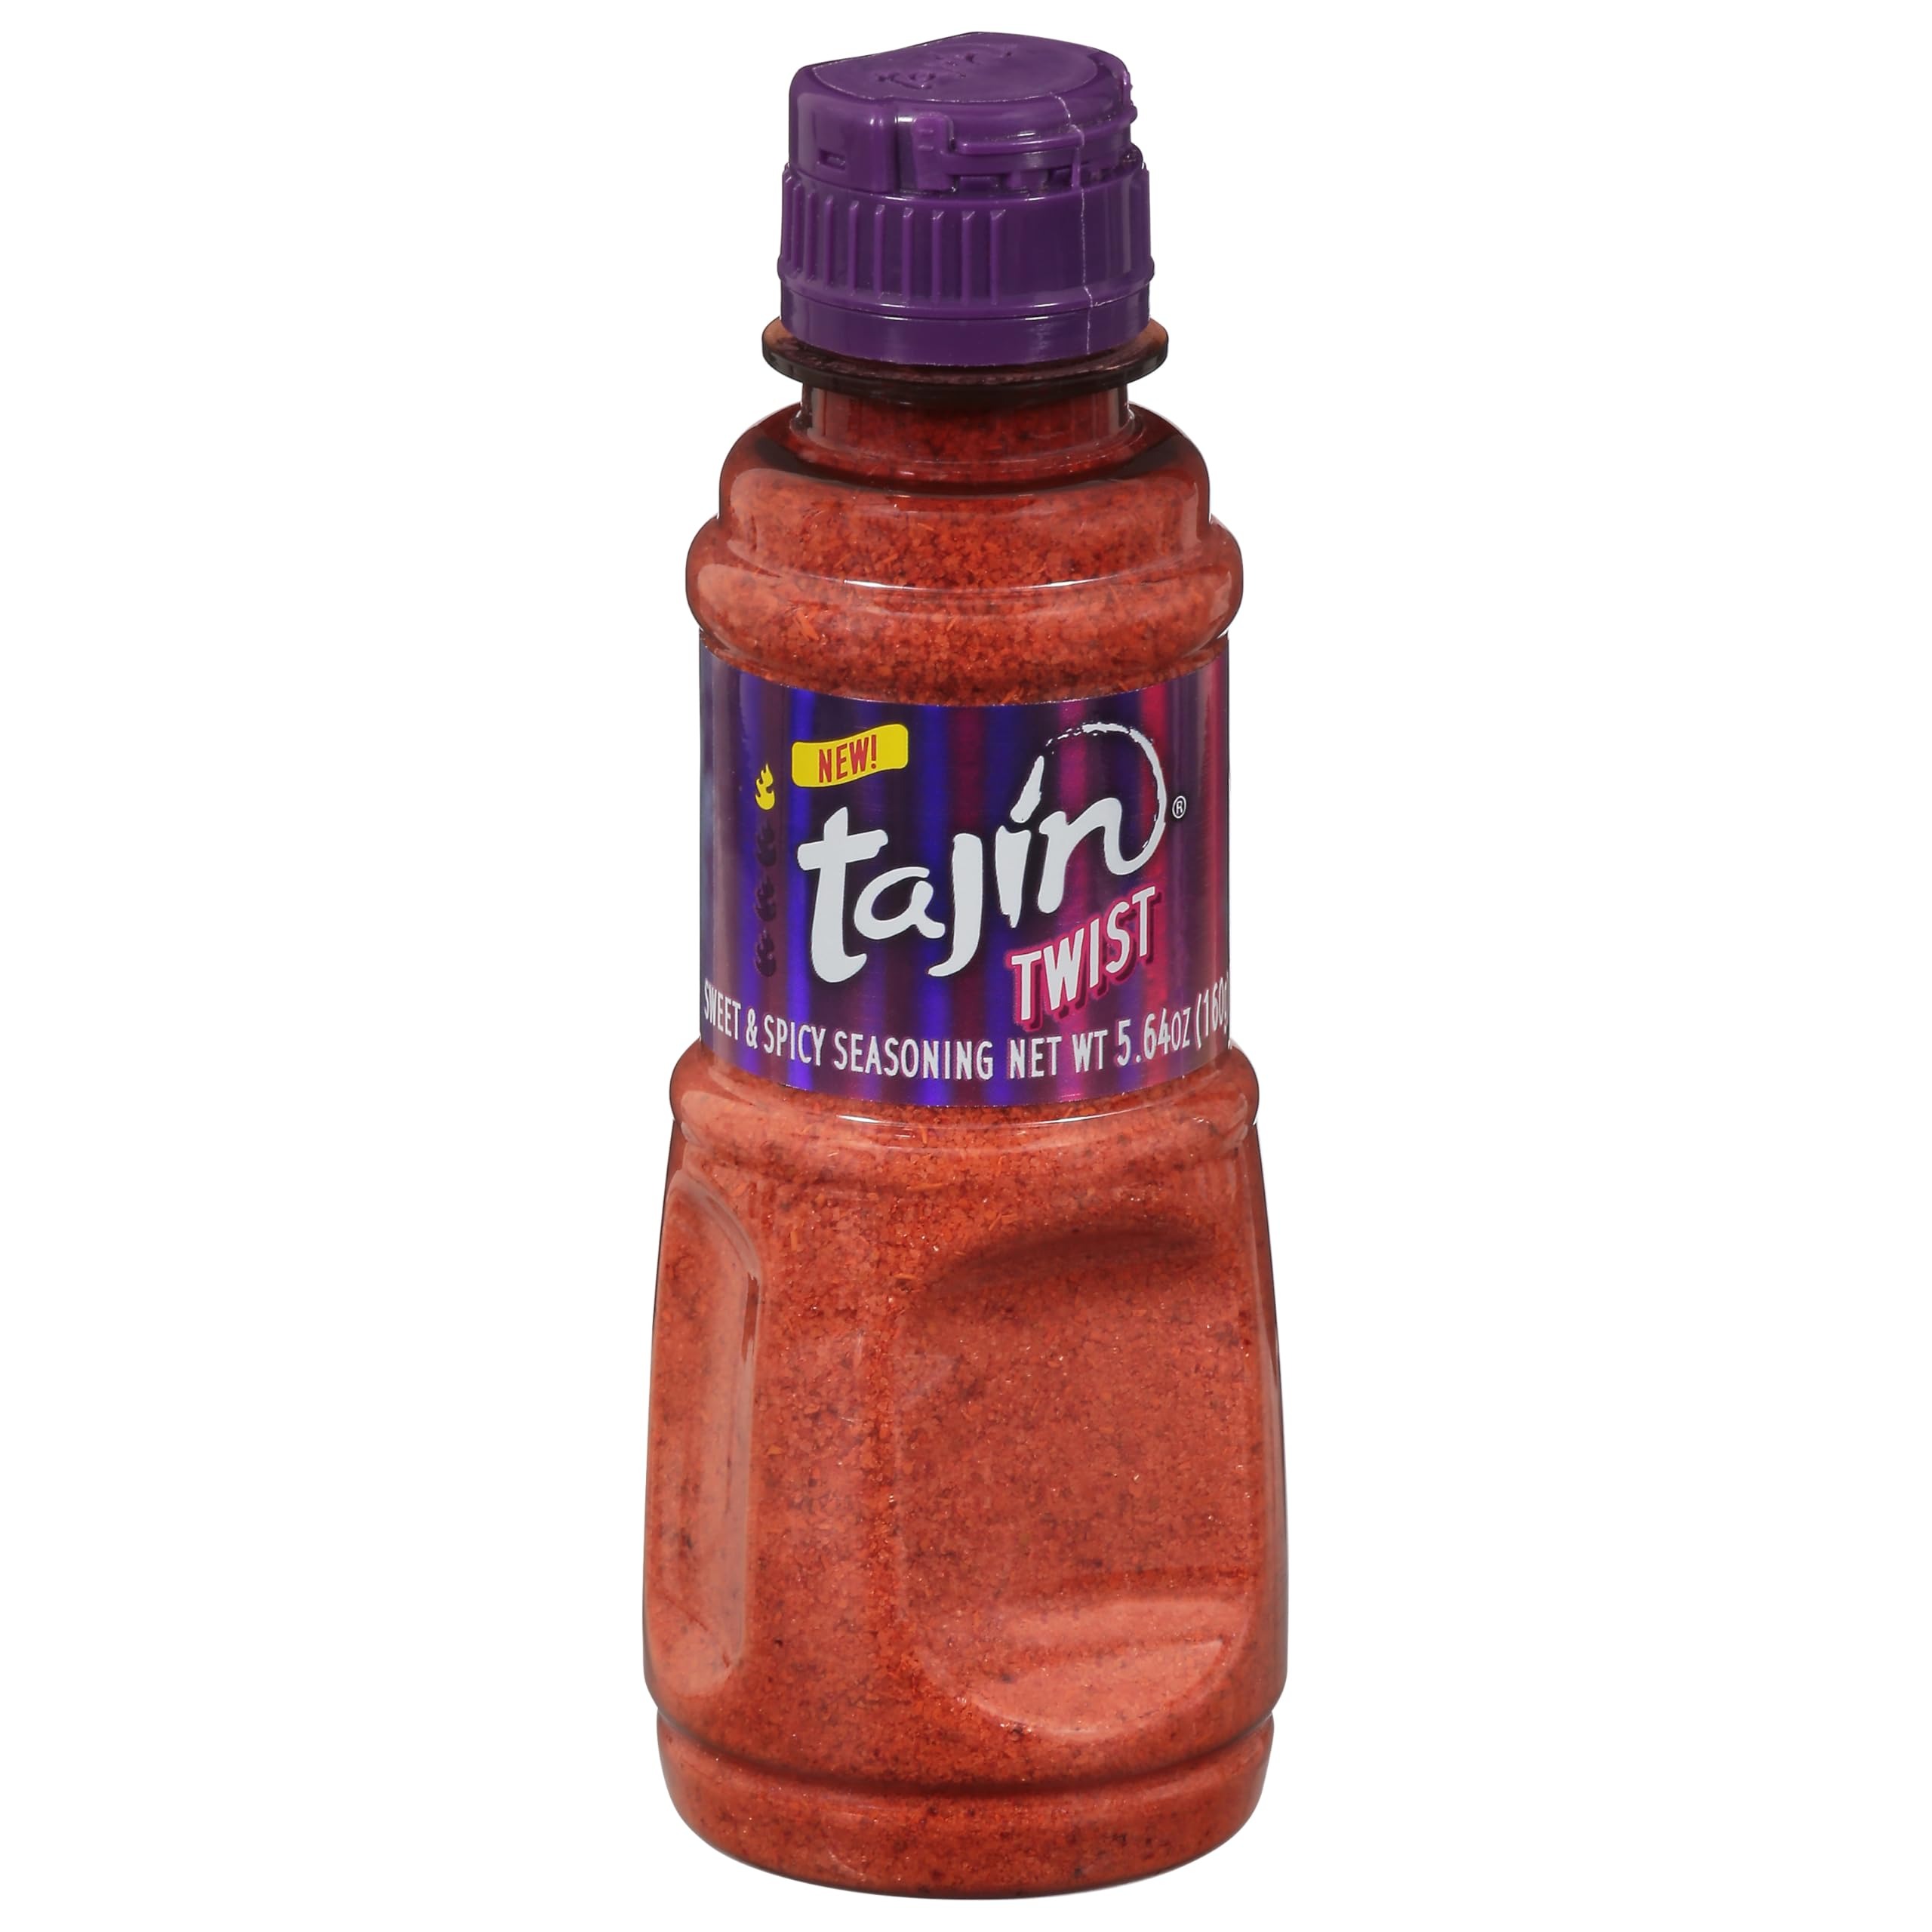
Item Name: Tajin, Twist Sweet & Spicy, 5.46 Ounce
Product Description: Spices And Seasonings
Value: 5.46
Unit: Ounce

Price: 3.28